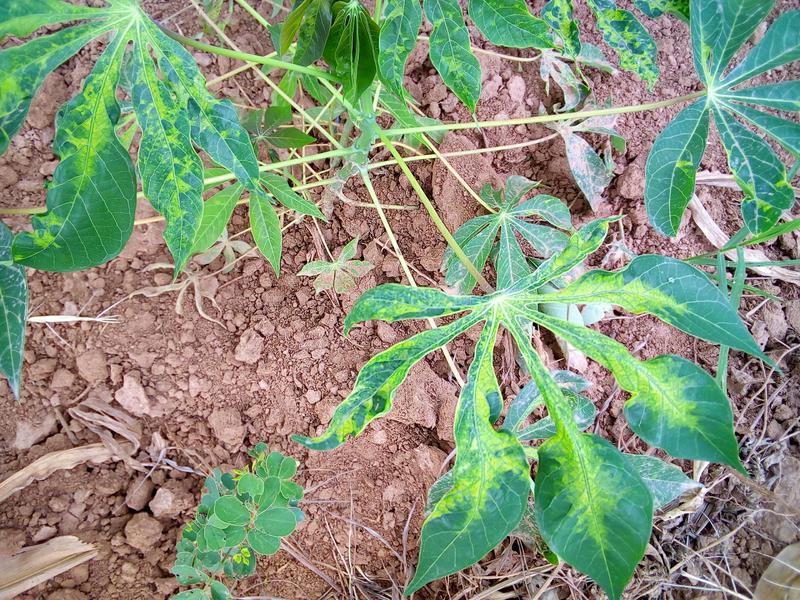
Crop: cassava
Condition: mosaic_disease